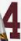
Number: 4